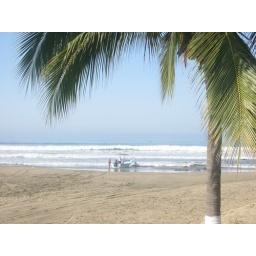
Launching a boat on the shore of a Mexican beach is much harder then a slip in Lake Union!